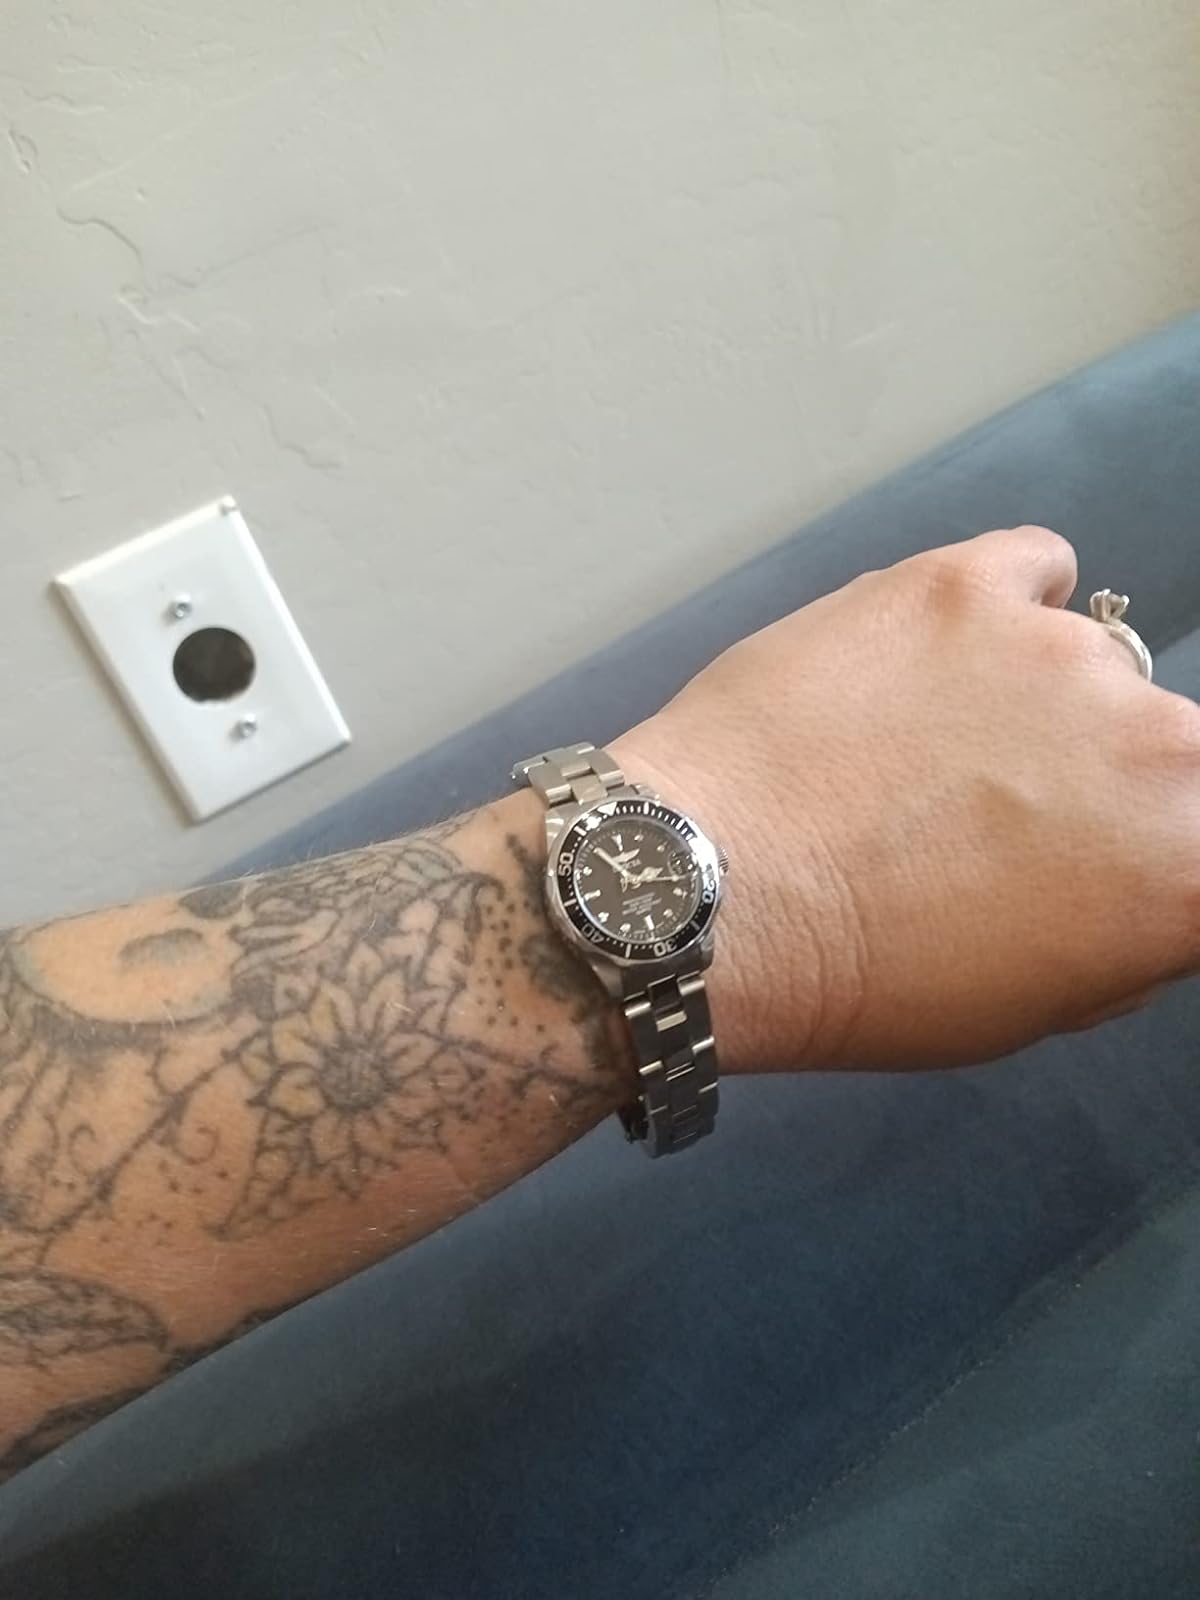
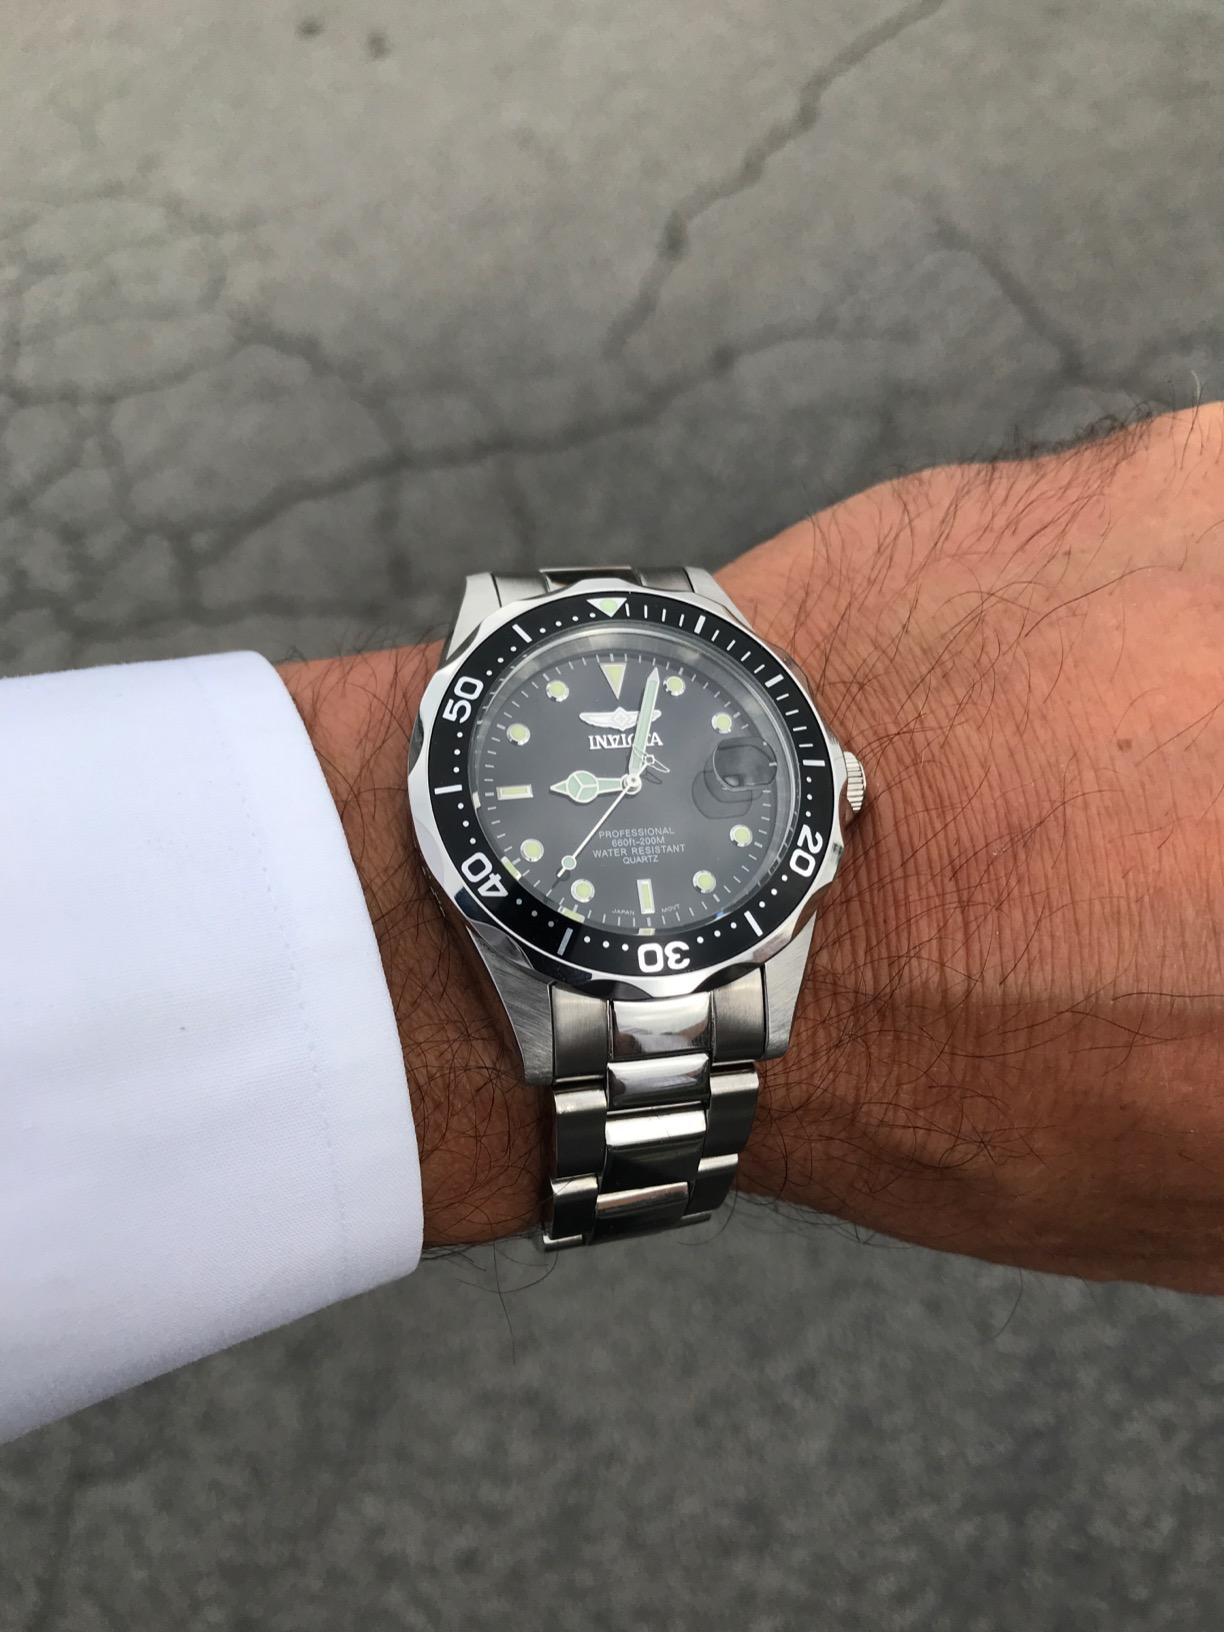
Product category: accessories_watch
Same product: yes